Monofilament fishing line

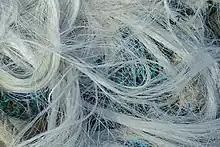
A tangle of monofilament fishing line. The most common colorless variety can be seen.

Monofilament fishing line (shortened to just mono) is fishing line made from a single fiber of plastic material, as opposed to multifilament or braided fishing lines constructed from multiple strands of fibers. Most fishing lines are now nylon monofilament because they are cheap to manufacture and can be produced in a range of diameters which have different tensile strengths (called "tests" after the process of tensile testing, or possibly as a portmanteau of "tensile" and "strength"). Monofilament line is also available in different colors, such as clear, white, green, blue, red, and fluorescent.